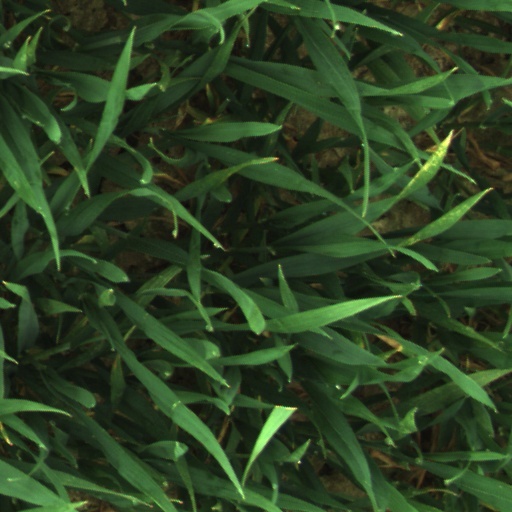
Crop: wheat